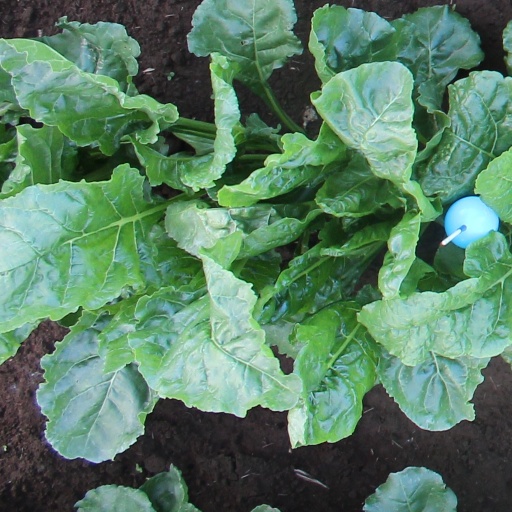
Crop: sugar beet